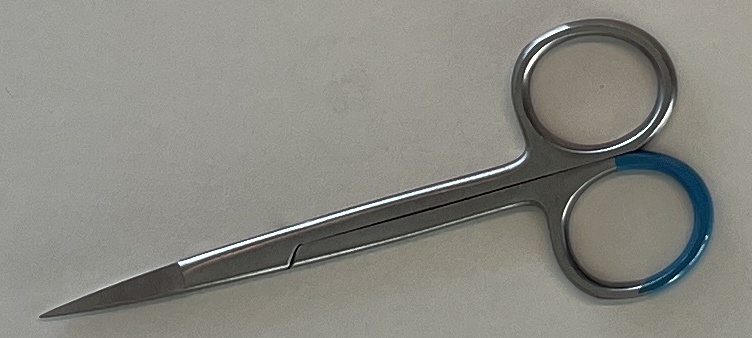
Hinged instrument state: closed